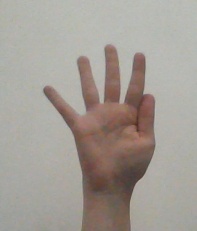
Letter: sheen